Nash Point

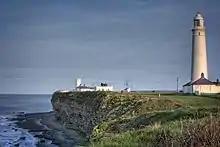
Low Tower, Keepers cottages, Fog Horn house and Lighthouse at Nash Point

Nash Point is a headland and beach in the Monknash Coast of the Vale of Glamorgan in south Wales, about a mile from Marcross. It is a popular location for ramblers and hiking along the cliffs to Llantwit Major beach. The lighthouse meadow is a Site of Special Scientific Interest, containing rare plants such as the tuberous thistle, and other wildlife such as choughs can be seen.